Gillis Andersson

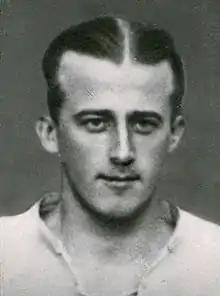
Andersson in circa 1935

Gillis Andersson (4 July 1912 – 13 July 1988) was a Swedish footballer who played as a midfielder. He made one appearance for the Sweden national team in 1938. He was also part of Sweden's squad for the football tournament at the 1936 Summer Olympics, but he did not play in any matches.